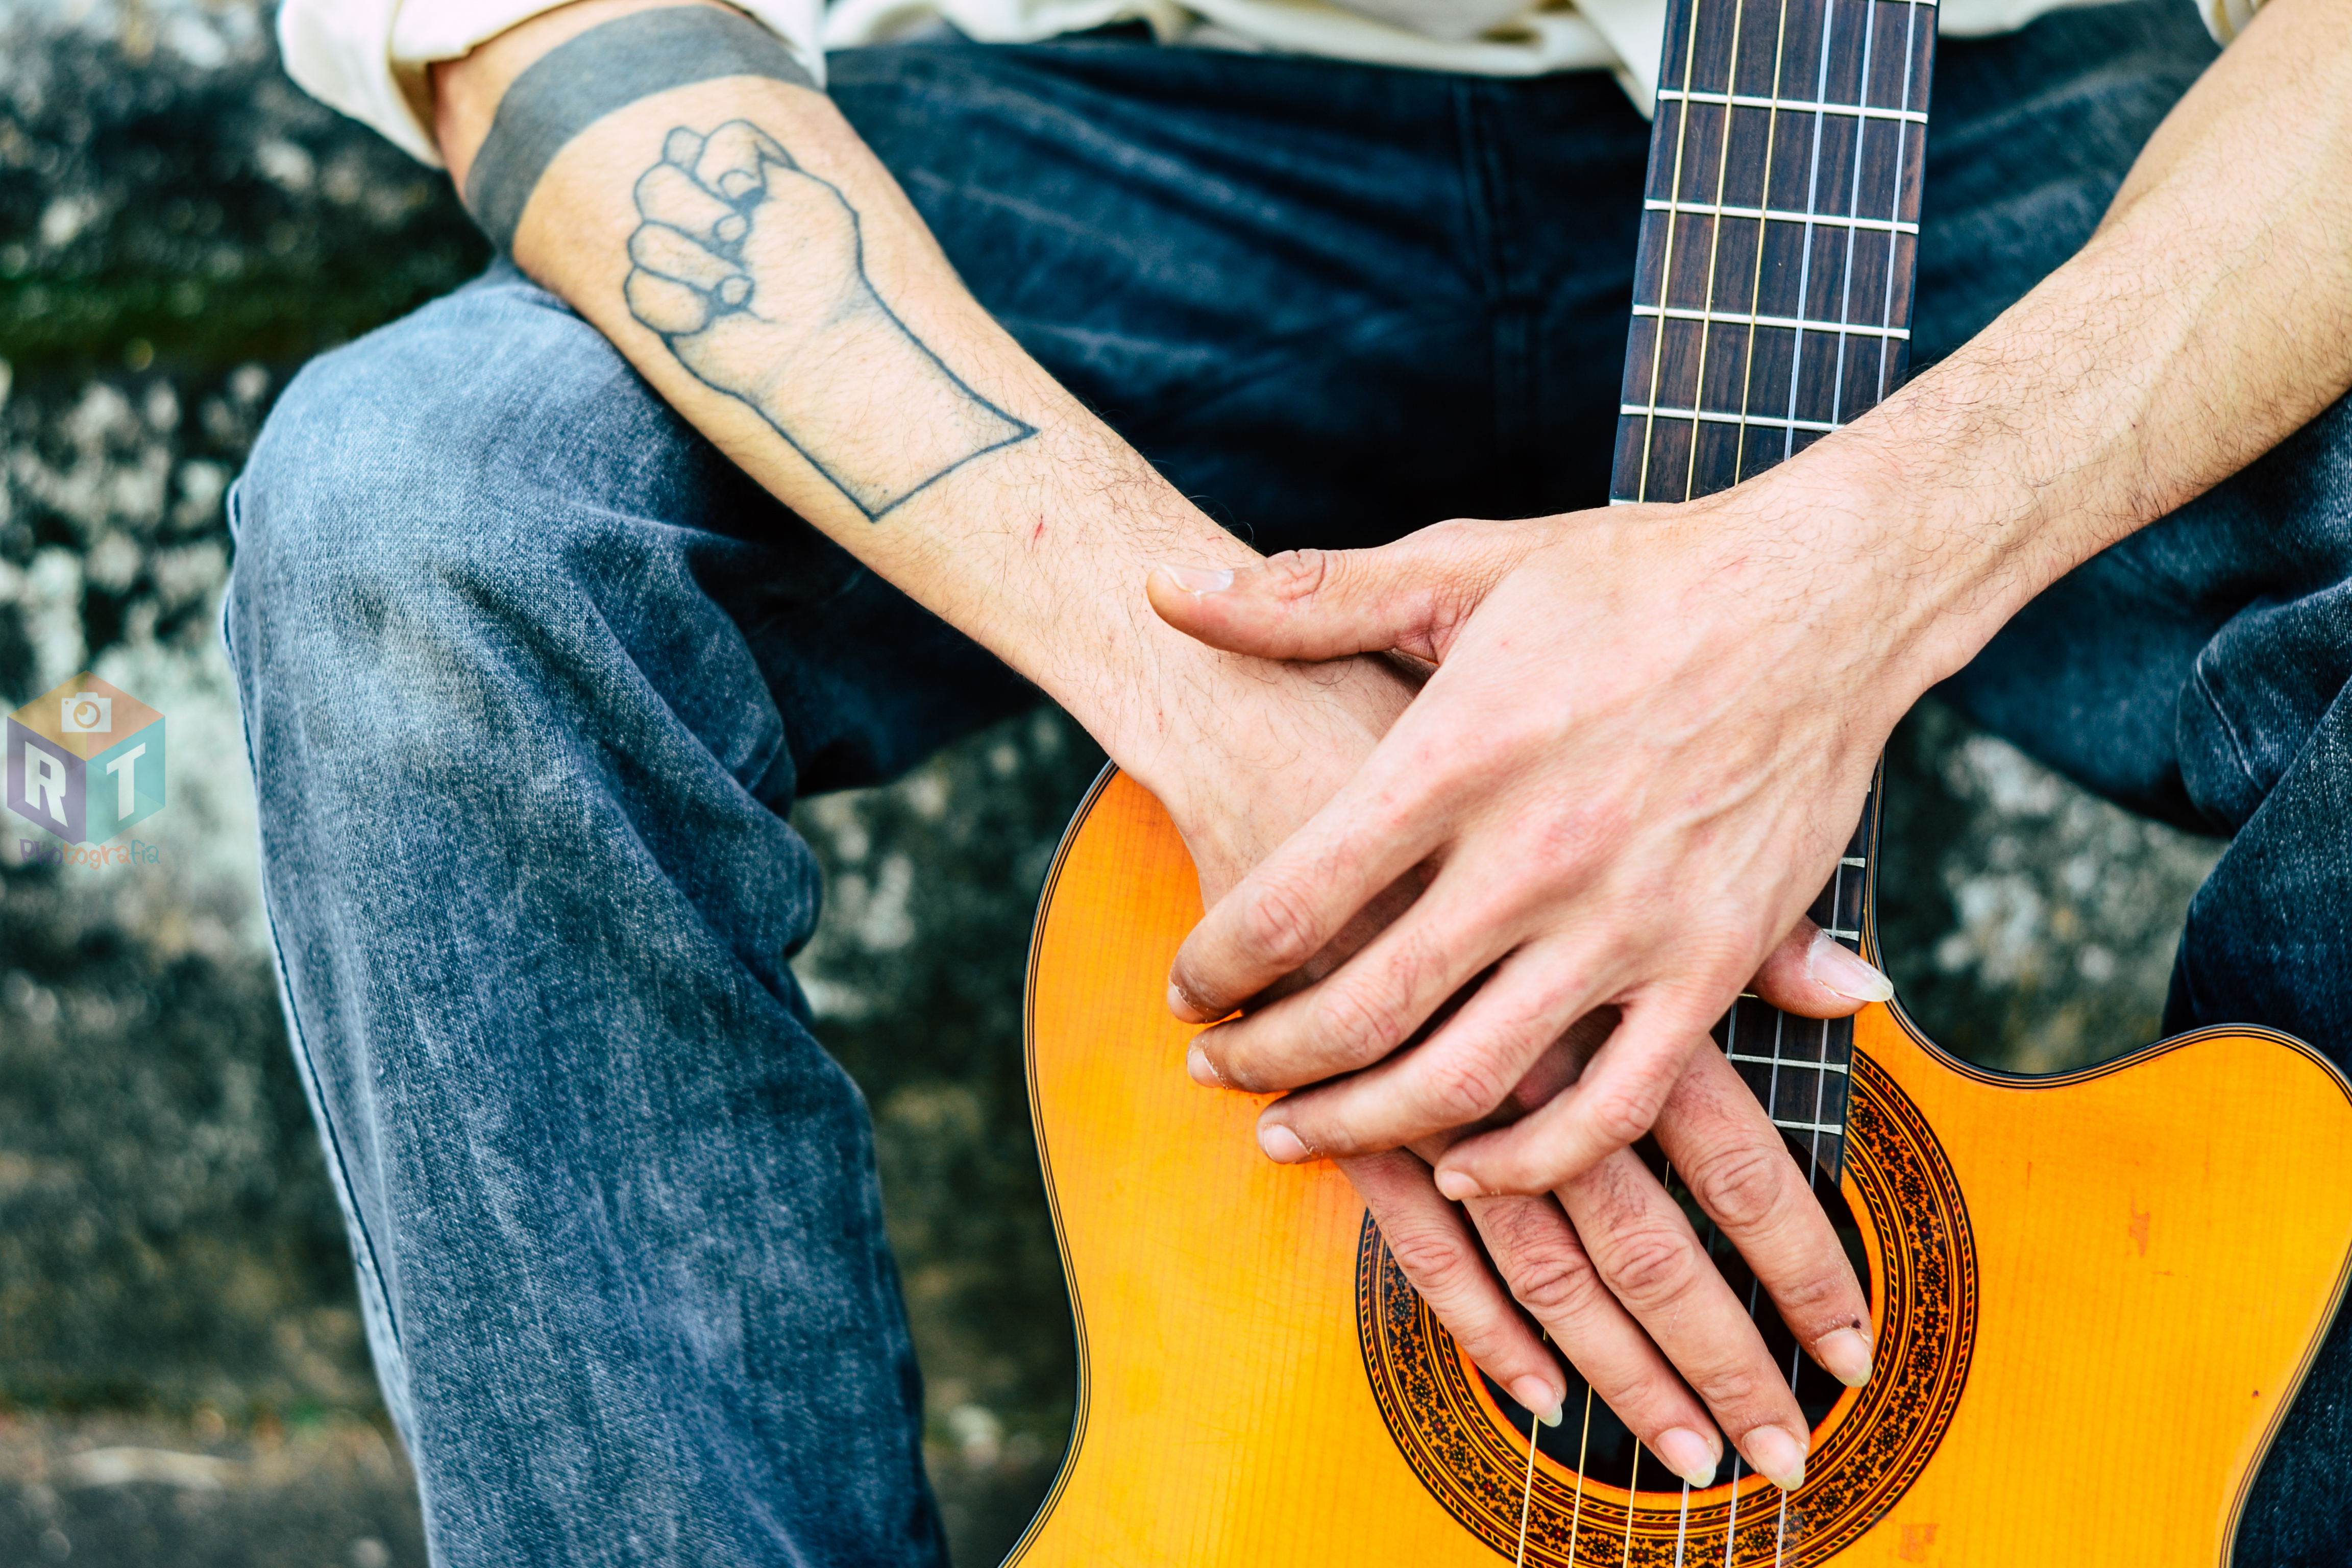
alex, yellow, hand, string instrument, finger, guitar, arm, plucked string instruments, nail, musical instrument, fun, acoustic guitar, pattern